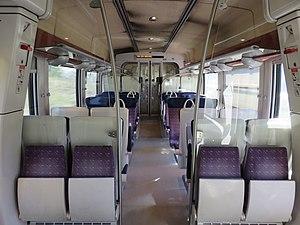
Intérieur d'un TER X 76500 de la SNCF (sur la ligne Roanne-Bourg-en-Bresse).